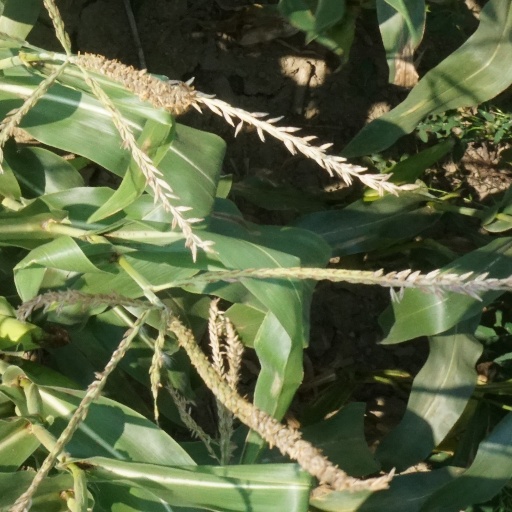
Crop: maize; corn